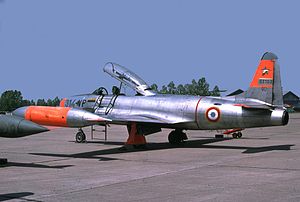
Lockheed T-33 / Operatører
T-Bird fra Frankrig i 1980, Air Base 705, Tours
Lockheed T-33 Shooting Star, også kaldet T-Bird er et amerikansk jetdrevet trænings- eller skolefly. Det blev produceret af Lockheed og fløj første gang i 1948 med Tony LeVier som pilot. T-33 var en videreudvikling af Lockheed P-80/F-80 og fik oprindeligt navnet TP-80C/TF-80C under udviklingen, og blev så omdøbt til T-33A. I 2015 var nogle Canadisk-byggede eksemplarer stadig i brug ved det Bolivianske Luftvåben.